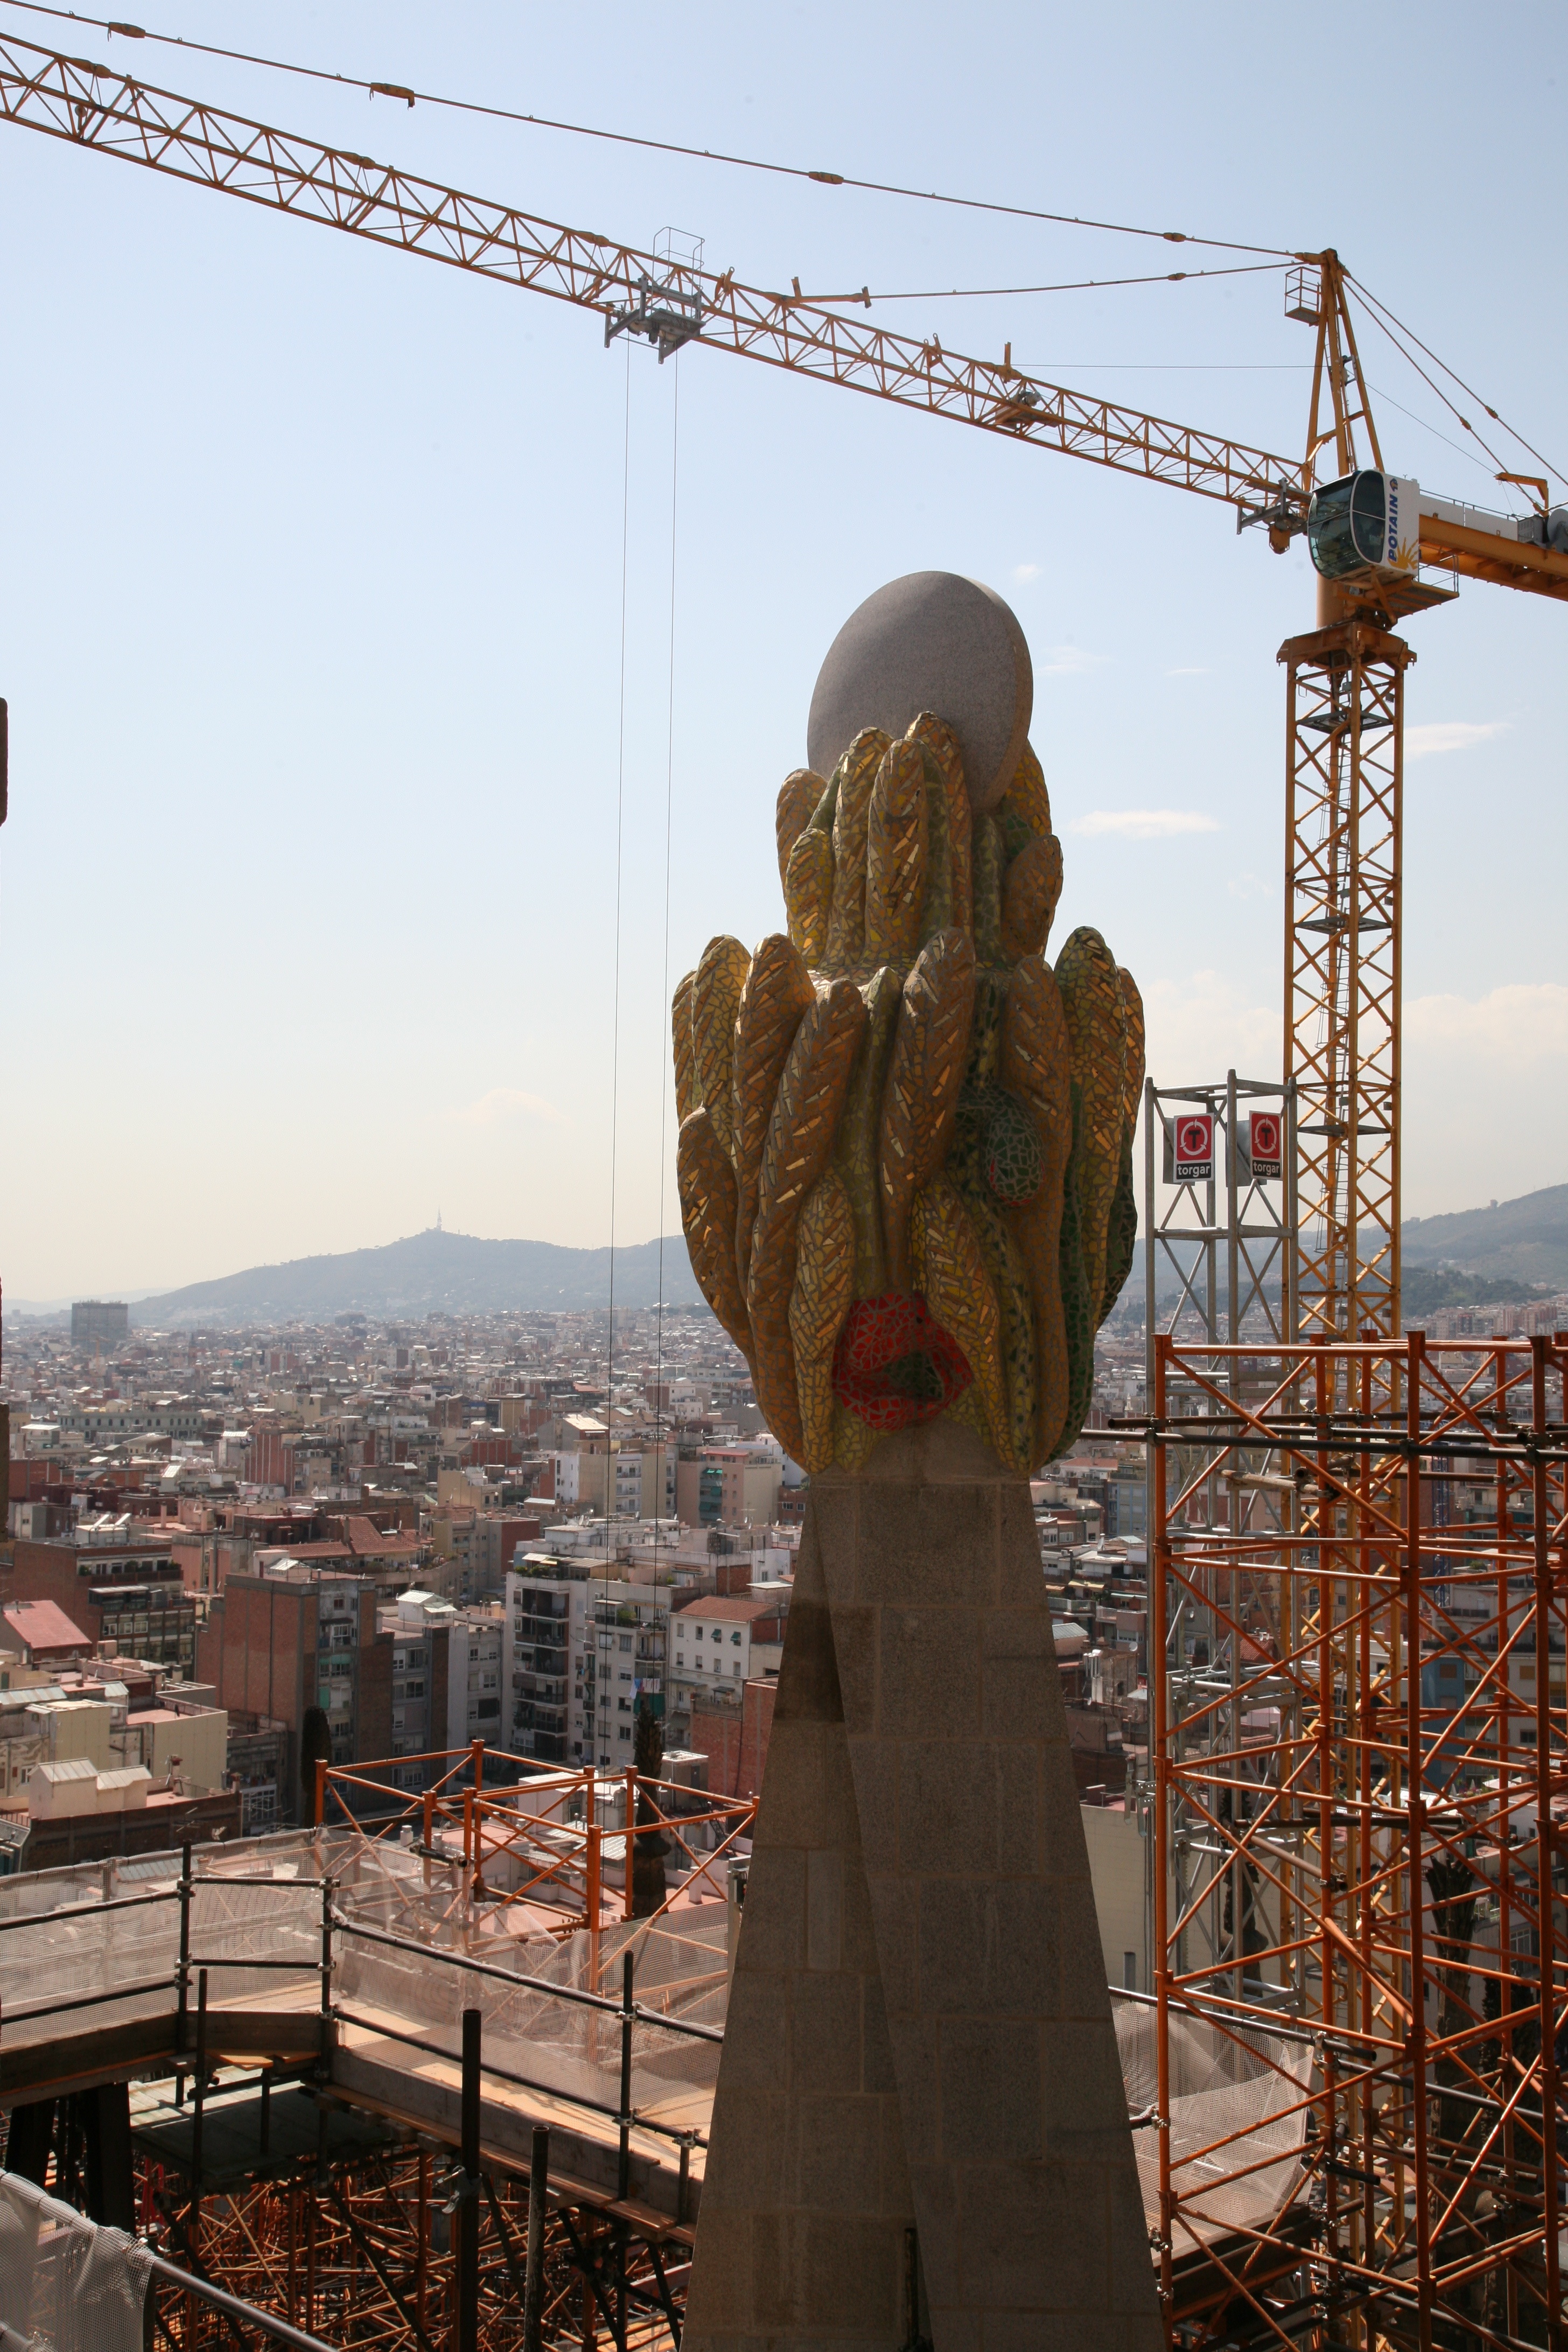
architecture, statue, tower, landmark, barcelona, sculpture, spain, espagne, artnouveau, temple, arquitectura, catalonia, barcelone, gaudi, sagradafamilia, 5d, scaffolding, tiffany, architektur, modernstyle, espana, catalogne, spanien, modernismo, spanje, espanya, katalonien, antonigaud, eixample, andamio, sitio, chantier, chafaudage, standort, ger st, catalu a, urban area